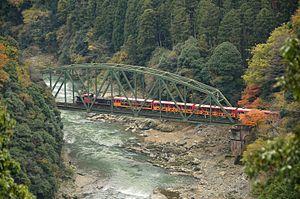
Le Sagano Scenic Railway est un chemin de fer touristique de la préfecture de Kyoto au Japon. Il emprunte une ligne de 7,3 km qui suit la rivière Hozu à l'ouest d'Arashiyama. Ce chemin de fer est particulièrement apprécié lors de la floraison des cerisiers au printemps et lors du changement de couleur des feuilles en automne.